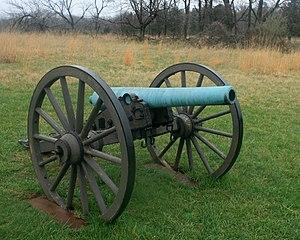
L'Artillerie de campagne durant la Guerre de Sécession couvre le domaine des pièces d'artillerie, de leurs équipements, de leur mise en œuvre et des tactiques utilisées durant la Guerre de Sécession. L'artillerie de campagne est entendue comme celle ayant pour objet de soutenir l'infanterie et la cavalerie sur le champ de bataille. Cet article ne couvre pas le domaine de l'artillerie de siège, l'artillerie statique placée dans des fortifications, ni l'artillerie côtière. Elle ne comprend pas non plus les armes de petit calibre, artillerie spécialisée, que l'on retrouvera dans les articles sur les armes de l'infanterie.